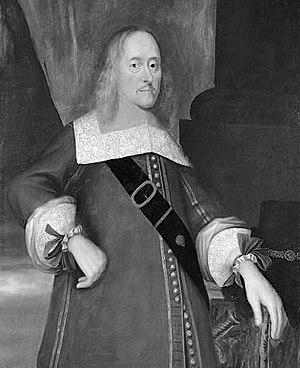
Joachim Ernest Iᵉʳ de Schleswig-Holstein-Plön, né le 29 août 1595, mort le 5 octobre 1671.